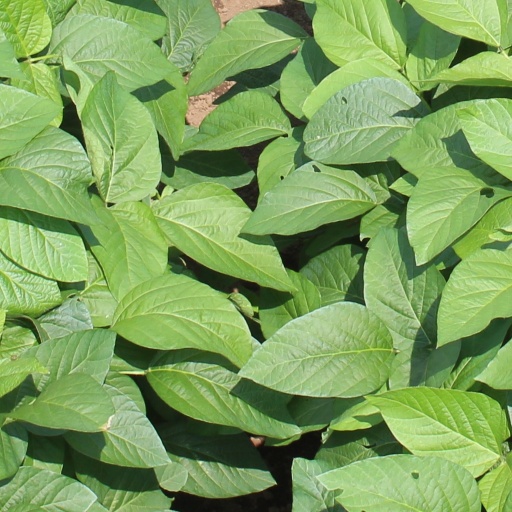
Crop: soybean